Fort Kom

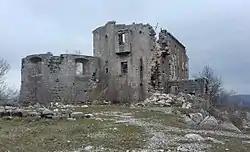

Fort Kom is a former fortification of the Austro-Hungarian Empire located to the east of the village and former military base of Crkvice in southwestern Montenegro. Together with Fort Stražnik, it was one of the two forts that were overlooking the southernmost Austro-Hungarian military base of Crkvice.